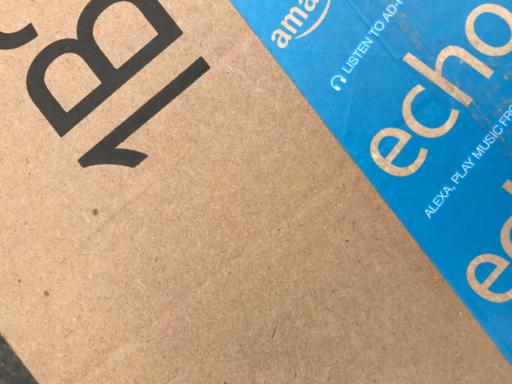
Label: cardboard